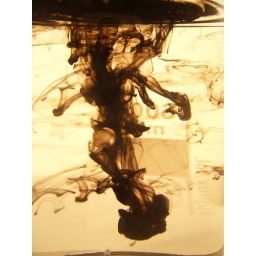
black ink in water back lit